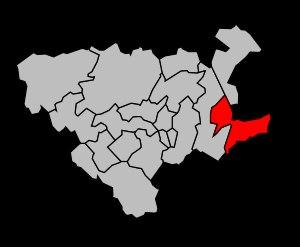
Le canton de Douvrin est une division administrative française située dans le département du Pas-de-Calais et la région Hauts-de-France.